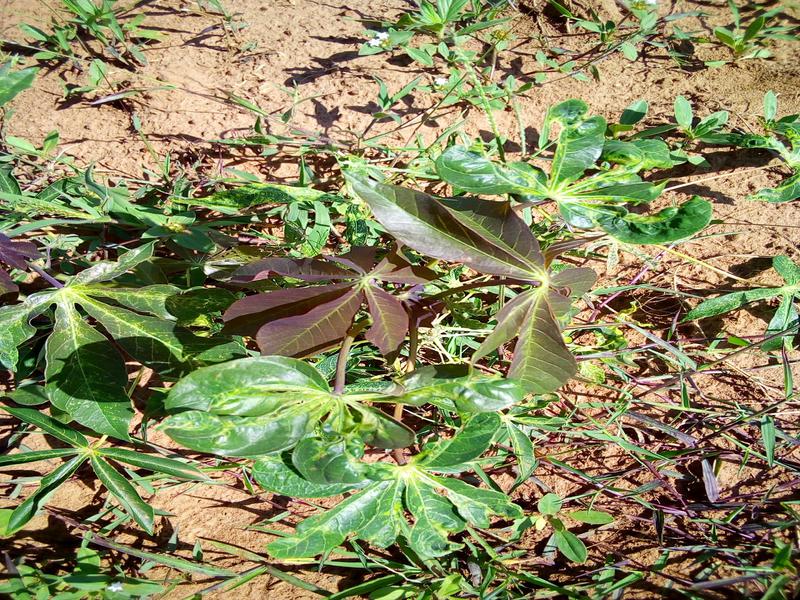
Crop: cassava
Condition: mosaic_disease